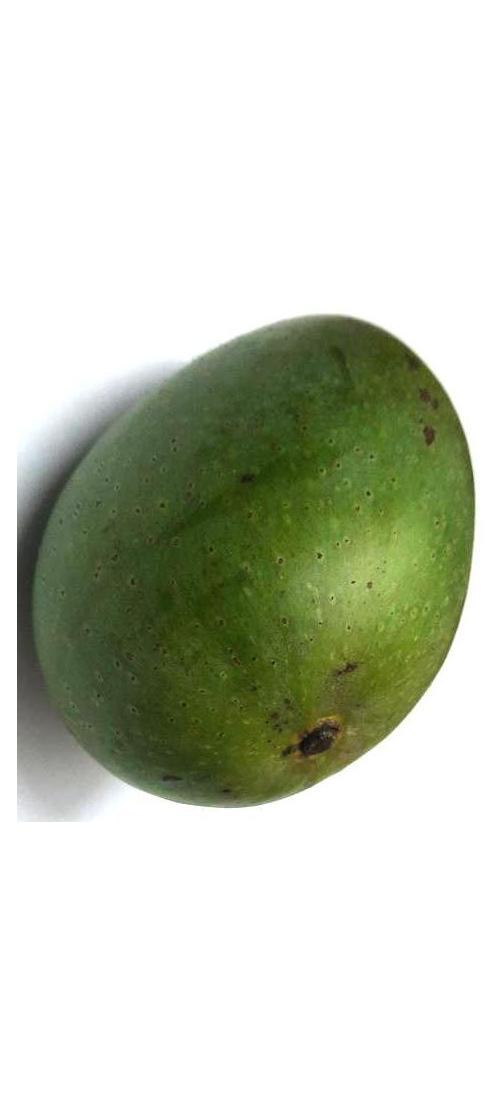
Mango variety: Ashshina Zhinuk